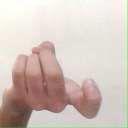
अक्षर: ज